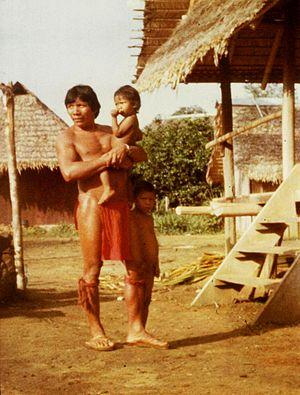
Scan d'une photographie prise en 1979. Wayanas du village de Antecume-Pata.
Le peuple Wayana est l'un des sept peuples amérindiens vivant en Guyane, sur les rives du fleuve Maroni et de la rivière Tampok. Ces Amérindiens, originaires du sud de l'actuelle Guyane, autrefois aussi appelés Roucouyennes, vivent au bord de l'eau en communautés villageoises.